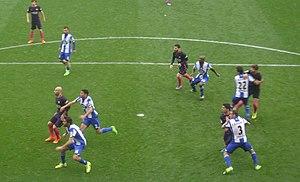
Le championnat d'Espagne de l'élite est la Primera División entre 1928 et 2008 puis Liga BBVA de 2008 à 2016 et LaLiga Santander depuis 2016. Dans le langage courant, le terme de « Liga » est souvent utilisé pour désigner la compétition, bien que liga signifie simplement « ligue » en espagnol. L'antichambre de cette division est le championnat d'Espagne de football de deuxième division. Le Real Madrid a remporté le Championnat d'Espagne 2019-2020.